Prosperous Justice Party

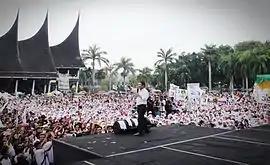

In 2010, a blog site called PKSWatch appeared which criticized PKS policies and received strong reactions from PKS sympathizers, which then prompted the formation of the PKSWatch blog. This site is not an official PKS site. However, recently this site has not appeared again to the public because it feels there are differences in views with PKS.